Food art

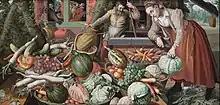
Pieter Aertsen, "Market Scene," 1569

During the Renaissance period, Italian painter Giuseppe Arcimboldo painted several human portraits where facial features of individuals were composed of fruits, vegetables and flowers with the intention of creating humorous amusement and symbolic curiosity. "The Four Seasons", a set of four portrait paintings produced between 1563 and 1573 for Maximillian II, Holy Roman Emperor represented the different seasons through arrangements of fruit, vegetables, plants and flowers. Each painting included fruits and vegetables appropriate of the time of year and that particular season. Designed to distort and play on the viewer's mind with illusion, his work questions people's perceptions and existing concepts, as they must construct the puzzle-like image themselves.